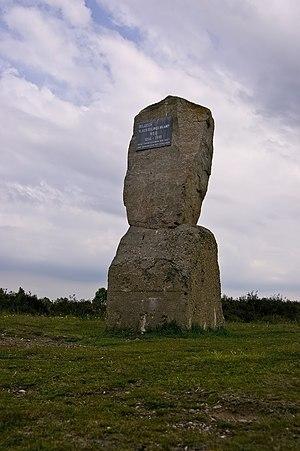
Le Monument belge sur la Edese Heide près de la ville d'Ede est un monument élevé en mémoire du camp de réfugiés belges Vluchtoord Ede qui s'y trouvait de 1915 à 1918.